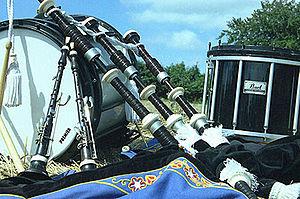
Le bagad d'Ergué-Armel est une formation traditionnelle de musique bretonne fondée en 1954. Entre 1979 et 2014, le bagad évolue en 3ᵉ catégorie du championnat national des bagadoù. L'association comprend une école de musique, les élèves pouvant intégrer le bagad après quelques années de pratique et participer aux concours de 4ᵉ catégorie.